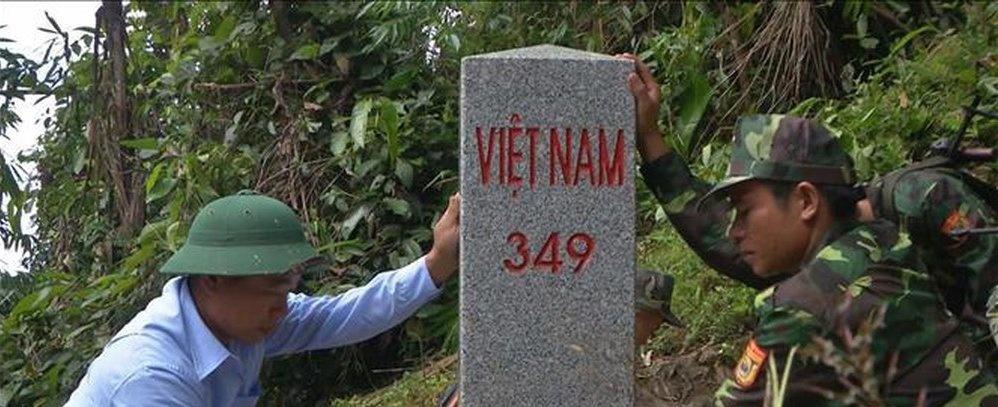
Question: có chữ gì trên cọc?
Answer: có chữ việt nam